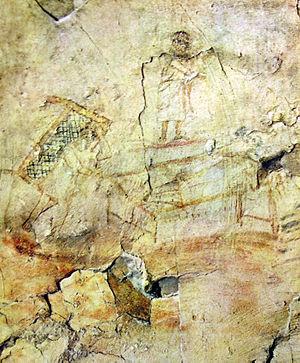
Guérison du paralytique. Fresque dans le baptistère de la domus ecclesiae de Doura Europos.
L'architecture paléochrétienne désigne la plus ancienne période de l'architecture chrétienne, qui s'est développée dans l'Empire romain dans l'Antiquité tardive.